Chip budding

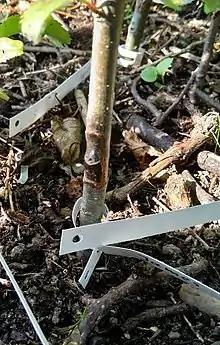
A chip bud grafting of an apple tree. The bud is grafted in the summer, and will grow a new branch next year when the tree above the new bud is cut off.

A chip of wood containing a bud is cut out of scion with desirable properties (tasty fruit, pretty flowers, etc.). A similarly shaped chip is cut out of the rootstock, and the scion bud is placed in the cut, in such a way that the cambium layers match. The new bud is usually fixed in place using grafting tape.